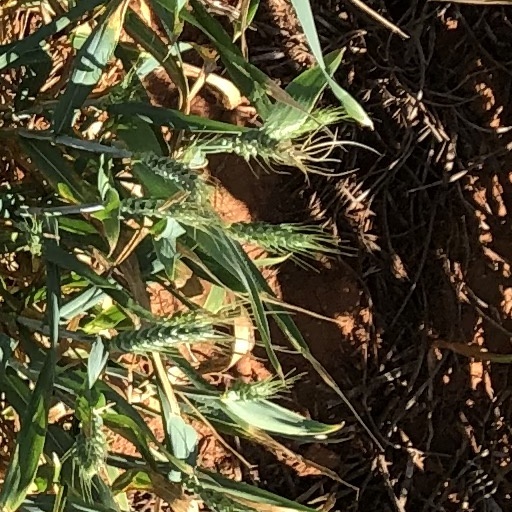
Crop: wheat